Robert B. Newman Jr.

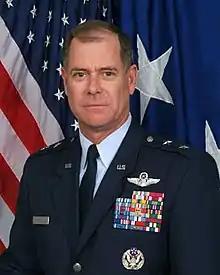

Robert Burton Newman Jr. is a retired United States Air Force major general and former Adjutant General of Virginia.